Tenby Schools Penang

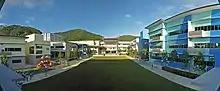
Tenby Schools Penang

Tenby Schools Penang is an international school in Penang, Malaysia, and part of the Tenby International School family. It offers both British curriculum (IGCSE) and Malaysian National curriculum (UPSR, SPM) in the same campus for children aged 3–18 years old.